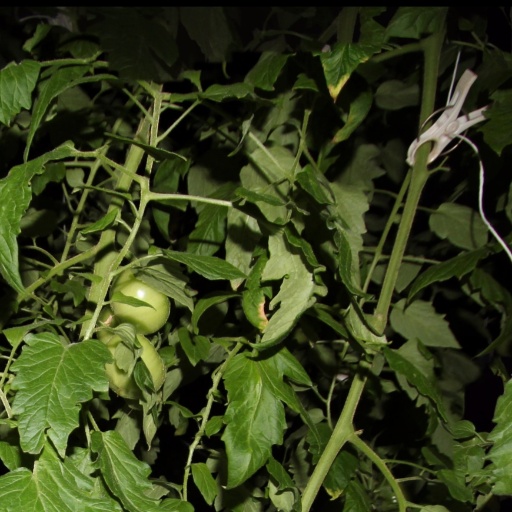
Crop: tomato